Kieran Doherty (hunger striker)

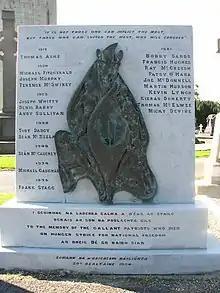
Hunger Strikers Memorial Glasnevin Cemetery Dublin

Doherty began his strike on 22 May. He died at the age of 25 in the 1981 Irish hunger strike in the Maze Prison (known to republicans as "Long Kesh"). He lasted 73 days on hunger strike, the longest of the 1981 hunger strikers, and only one day short of Terence MacSwiney.